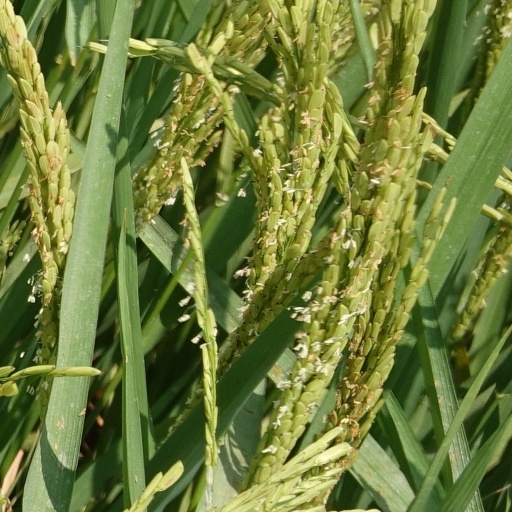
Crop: rice